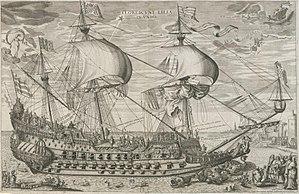
Les lys fleurissent dans les vagues. Estampe allégorique représentant le royaume de France sous la forme d'un vaisseau avec Louis XIII et Richelieu aux commandes. Vers 1630-1640.
Cette période, qui va du début du XVIIᵉ siècle à 1715 est très importante car c'est pendant ces décennies que la marine française devient une force permanente alors que jusque-là, l'autorité royale se contentait d’armer ponctuellement en guerre des flottes formées de navires civils réquisitionnés. Cette création est l’œuvre de Richelieu. C’est une naissance difficile car les efforts ne sont pas réguliers. Cette jeune marine décline après la mort du cardinal avant de renaitre sous Louis XIV grâce à la volonté du principal ministre au début du règne : Colbert. Pour faire vivre ses escadres, l’autorité royale développe un véritable outil industriel qui va du chantier naval militaire aux fonderies de canons et d’ancres, aux manufactures de voiles, corderies et autres agrès, sans parler de la mise à contribution de presque toutes les forêts du royaume pour fournir le bois de construction. Une administration de marine se met en place pour gérer les arsenaux, veiller au ravitaillement, enregistrer les matelots, alors que des écoles sont créées pour former les officiers.